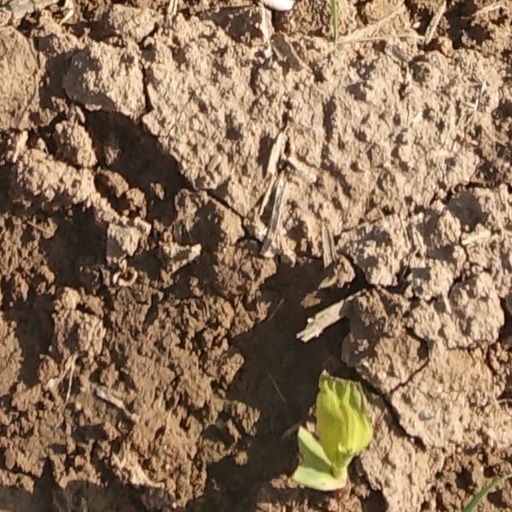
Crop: wheat